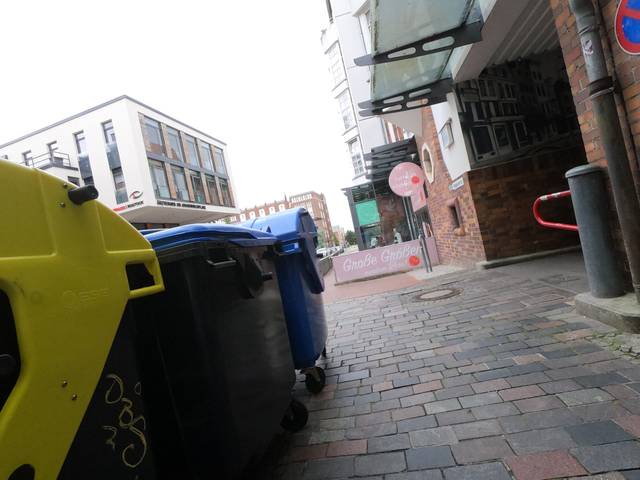
Region: Germany
Coordinates: 54.089, 12.133